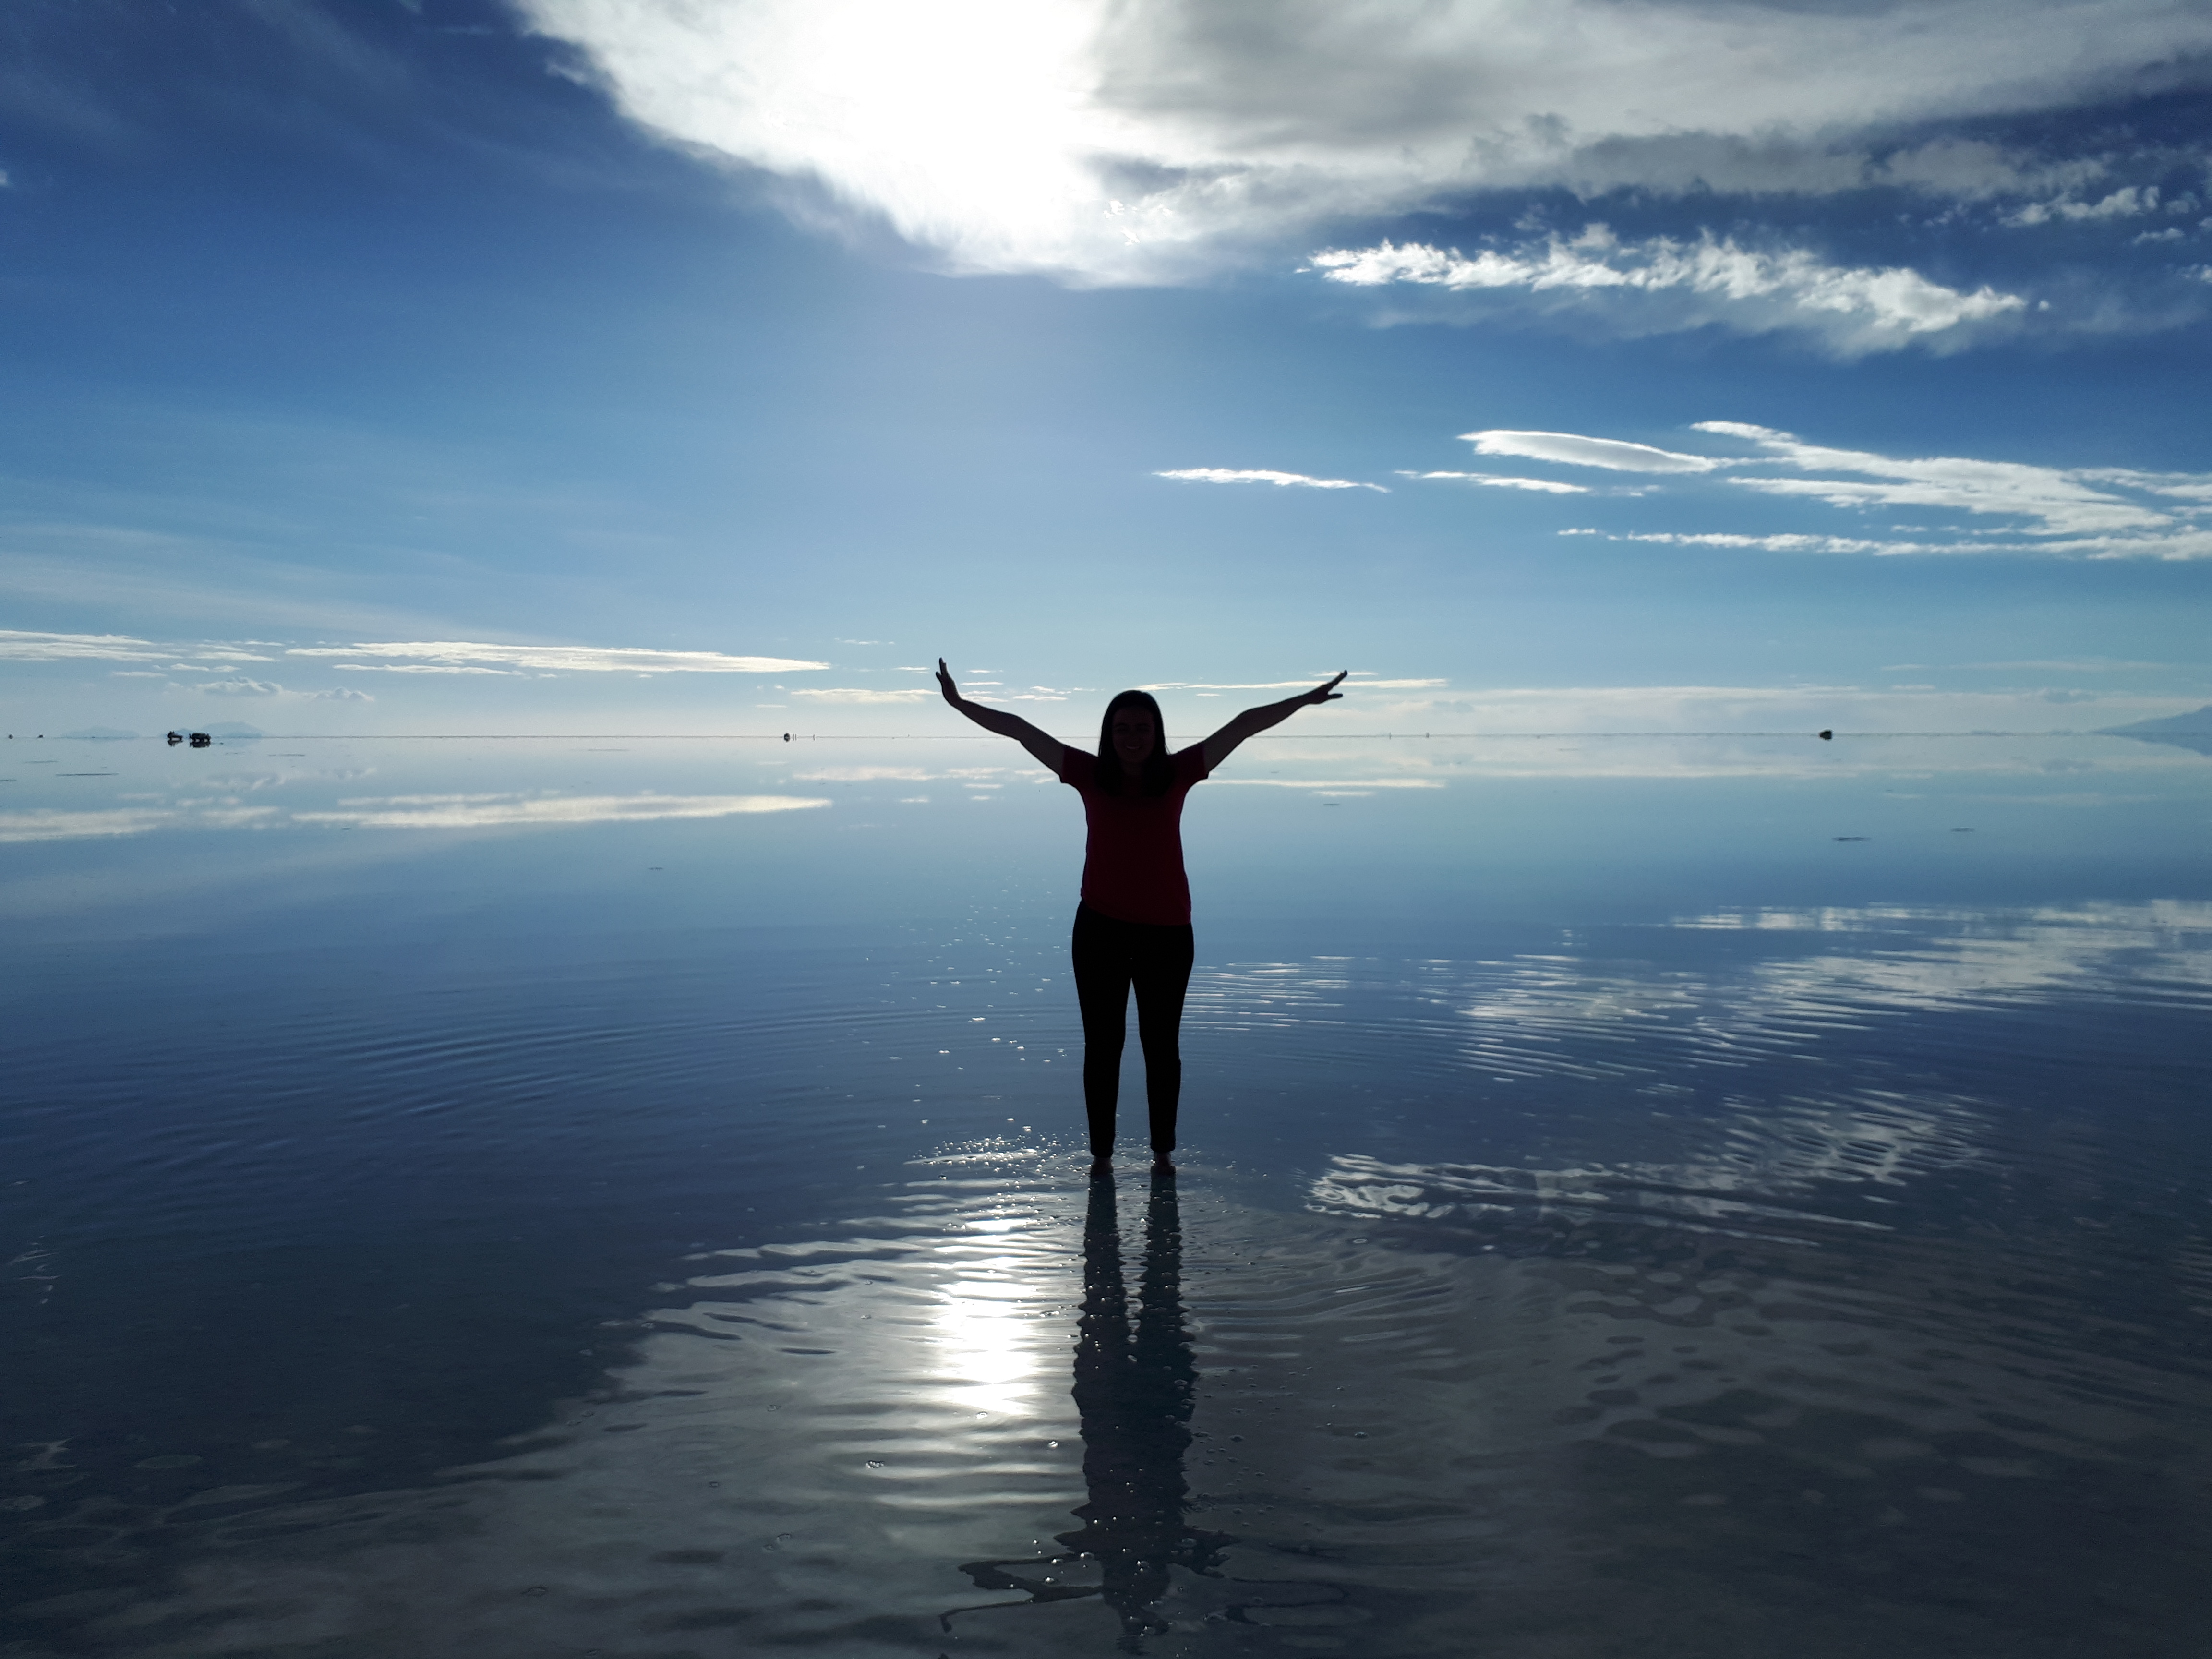
man, sea, water, sky, body of water, horizon, ocean, cloud, calm, atmosphere, reflection, daytime, wave, vacation, sunlight, fun, meteorological phenomenon, jumping, sunrise